Jiangmen

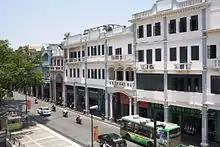
Changdi Lu in Jiangmen

Jiangmen is the ancestral homeland of approximately 4 million overseas Chinese, who live in 107 countries and regions throughout the world. Strong oversea connections are especially found in the villages. The dialect spoken in Jiangmen city itself is a Siyi Yue dialect, but is distinct from the Taishanese spoken in Taishan City. Every year, A unique dragon dance is performed in water during Pan Village Lantern Festival in Shuikou Town, Kaiping, Jiangmen, Guangdong.